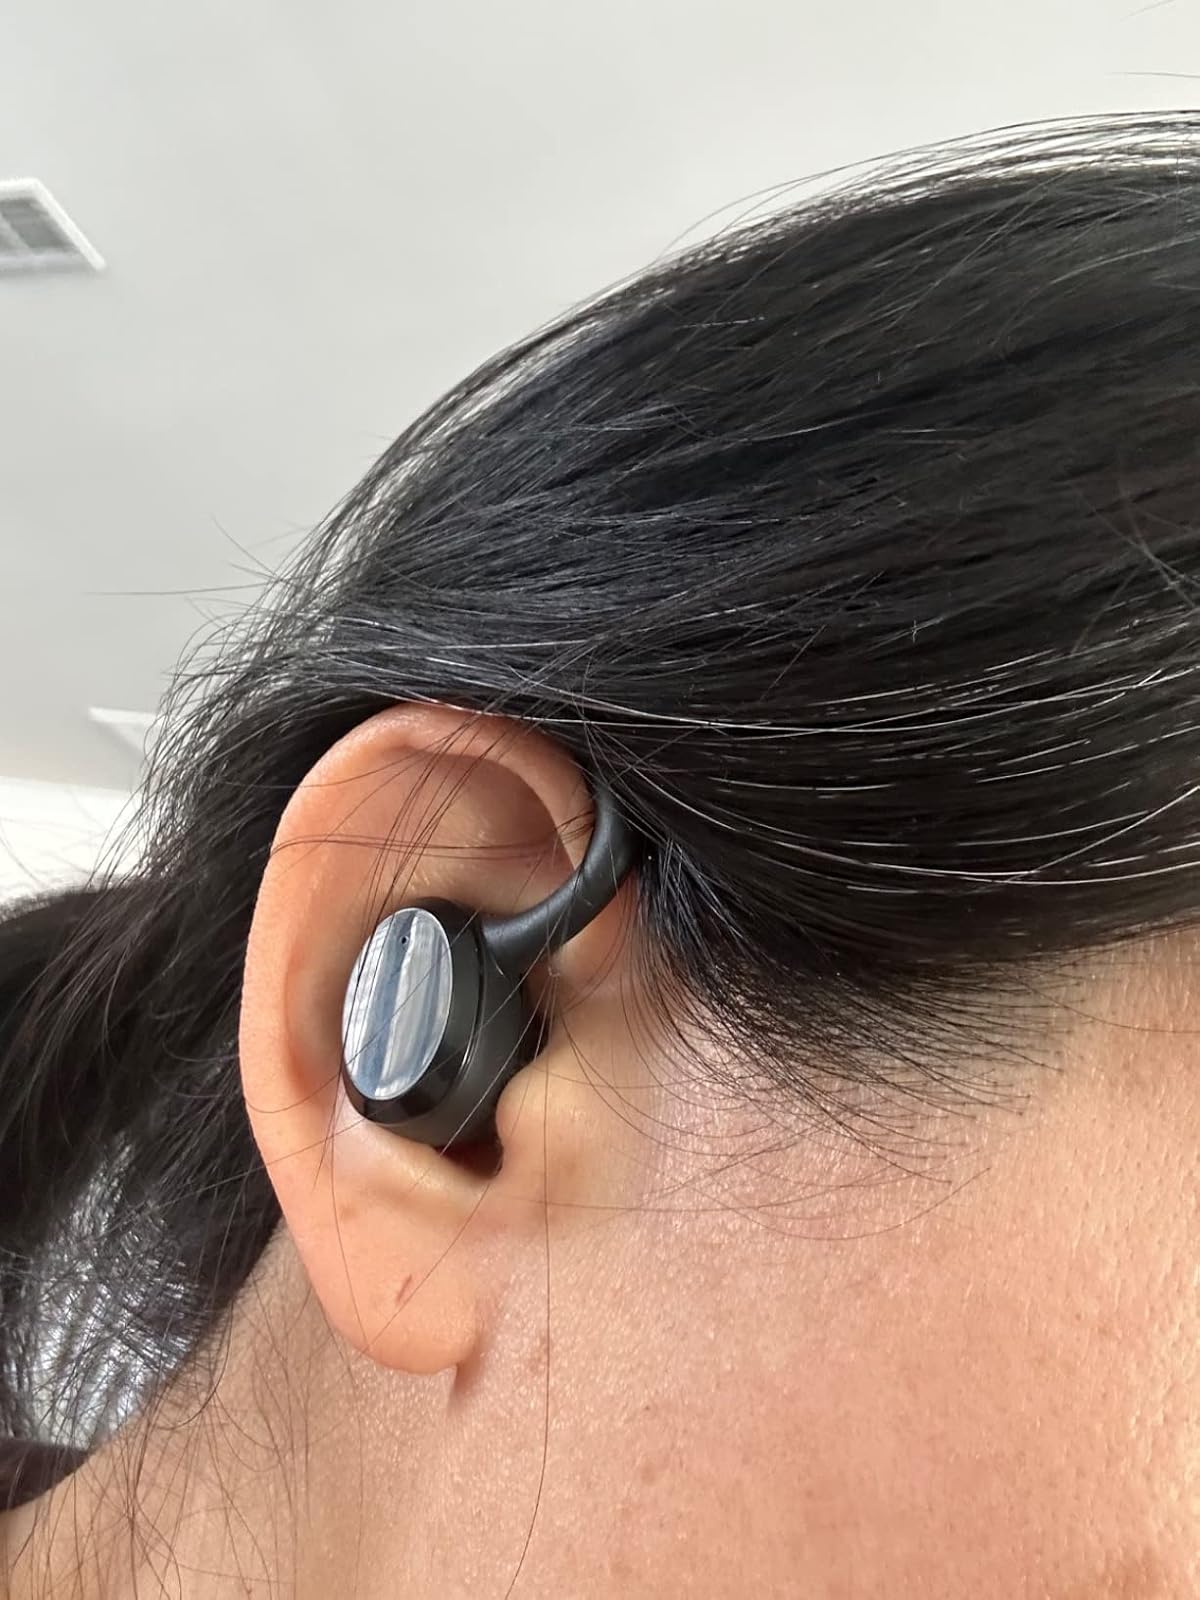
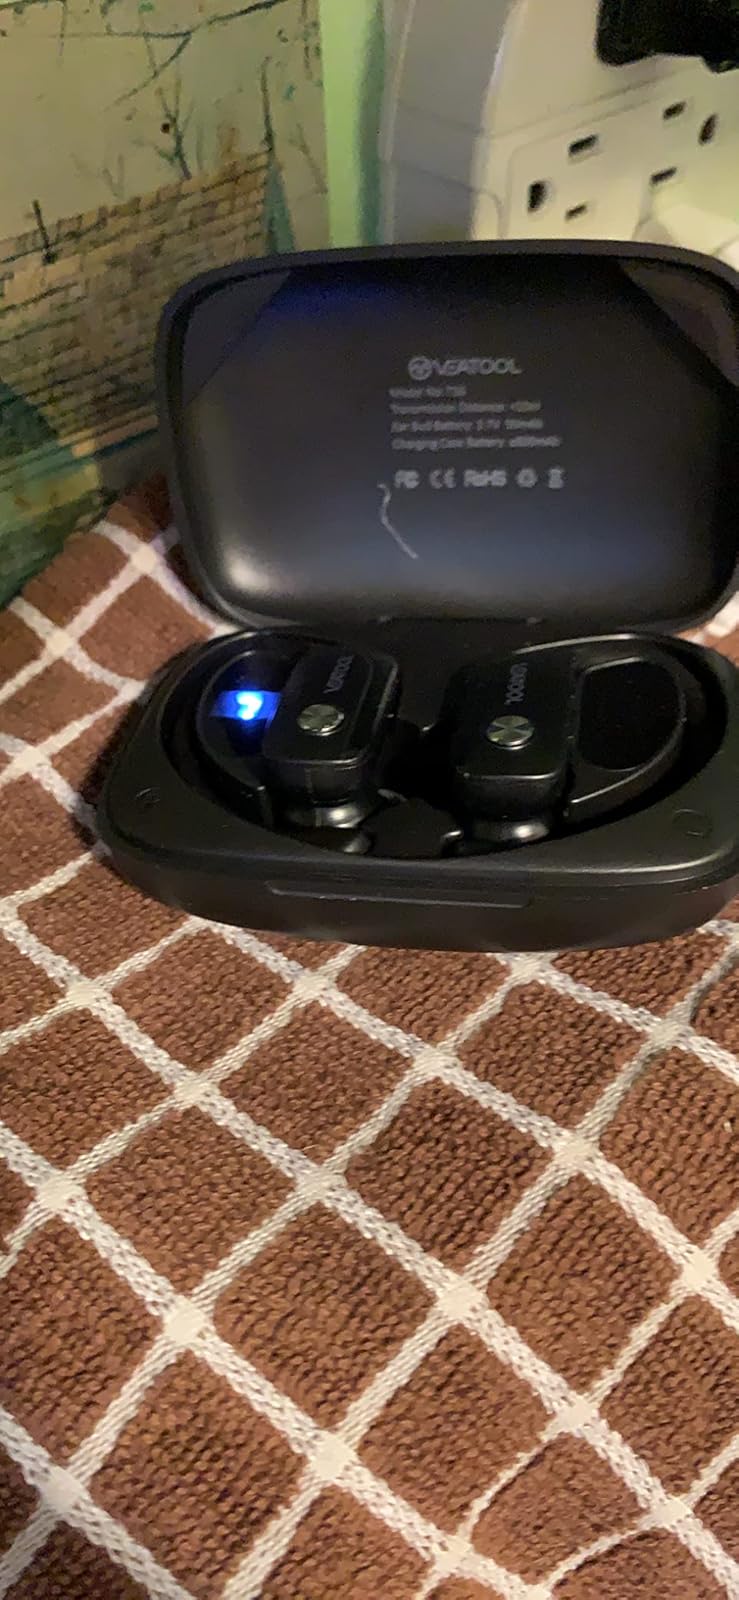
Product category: earbuds
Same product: no